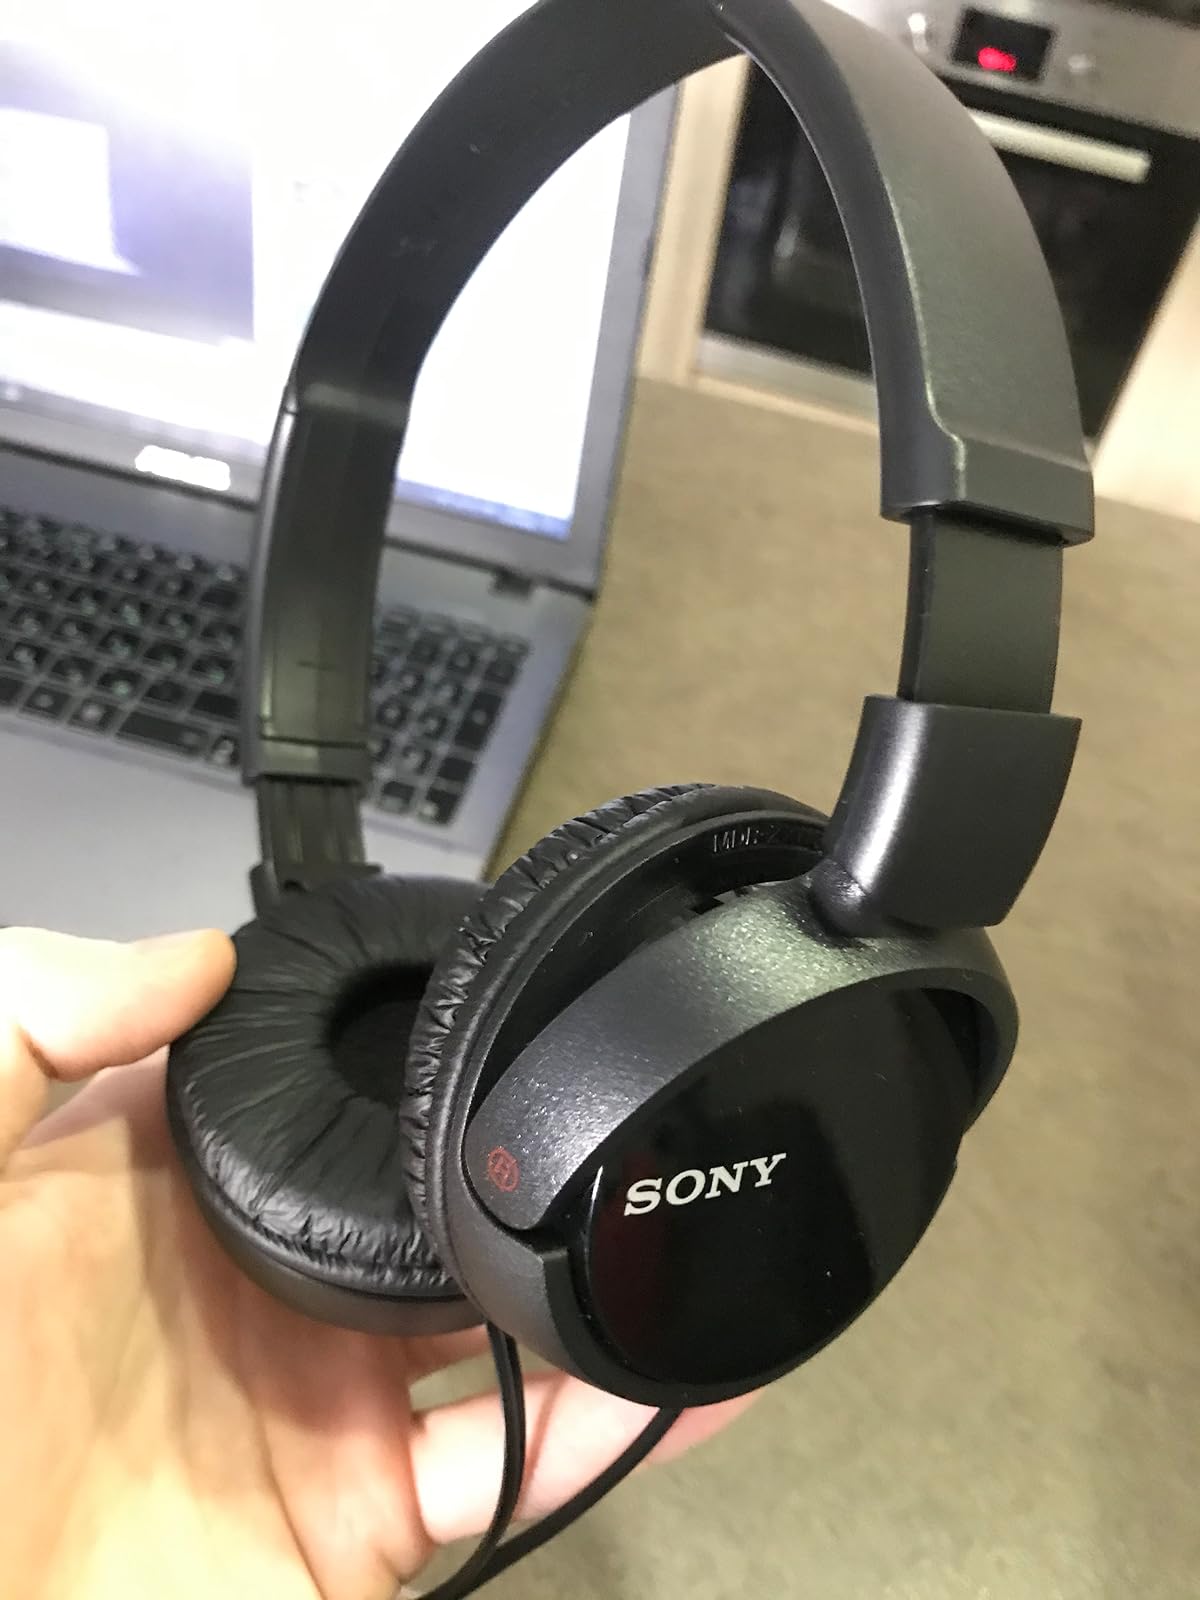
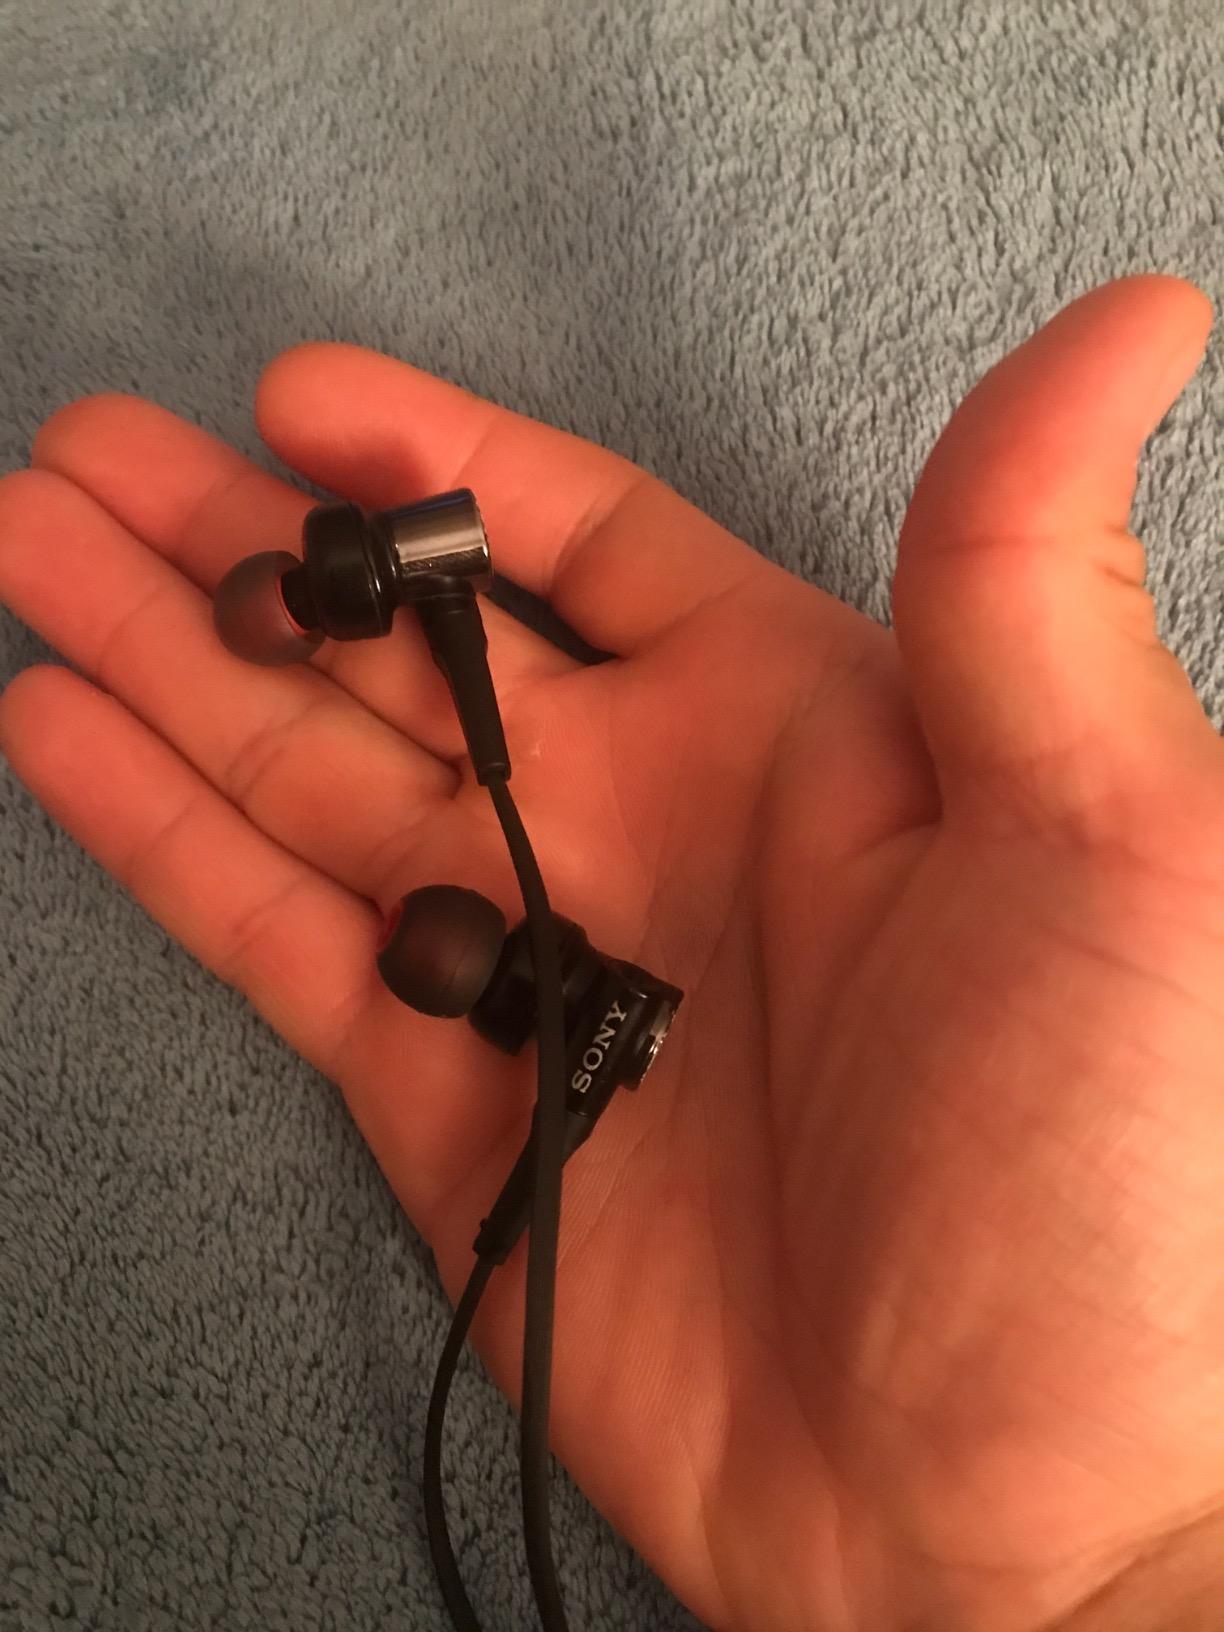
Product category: headphones
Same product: no